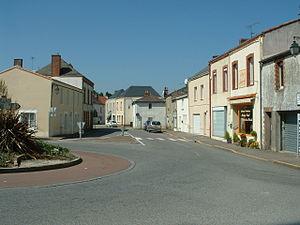
Chauvé est une commune de l'Ouest de la France, située dans le département de la Loire-Atlantique, en région Pays de la Loire.